Sangamon Mass Transit District

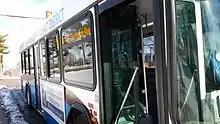
Low Floor Gillig 2011 series. 35 ft. On former Route 1 N. Fifth before turning into former Route 18 Lawrence/Knox Knolls

The Sangamon Mass Transit District operates 18 regular routes during the day, 9 routes at night, and 9 supplemental routes which serve schools. On weekdays between 6 a.m. and 5:30 p.m., most routes run every half-hour. Eleven of the day routes begin at the downtown transfer center, at 11th and Washington Streets, with buses leaving downtown at the top and bottom of the hour. Five routes begin at a secondary transfer center on Junction Circle, on the southwest side, where most of the area's growth and new development has taken place in recent decades. These routes leave Junction Circle at 15 and 45 minutes past the hour. One special route carries passengers between both locations, and one special route serves the colleges and nearby areas. On weeknights between 6 and 10 p.m., seven routes leave downtown once an hour, at the top of the hour, and two others begin and end at the University of Illinois at Springfield. The last buses of the night return to downtown at 11 p.m. Supplemental routes run only once per day. No service is offered on Sundays, nor on New Year's Day, Memorial Day, Independence Day, Labor Day, Thanksgiving, or Christmas.